Toronto—Danforth (provincial electoral district)

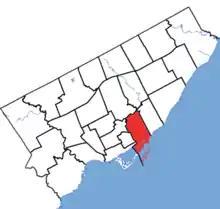
Toronto—Danforth in relation to the other Toronto ridings

Toronto—Danforth (formerly Broadview—Greenwood) is a provincial electoral district in Ontario, Canada, that has been represented in the Legislative Assembly of Ontario since 1999. It lies to the east of Downtown Toronto.